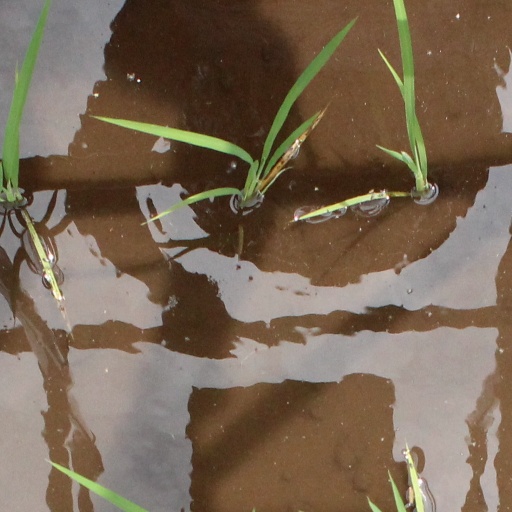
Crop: rice